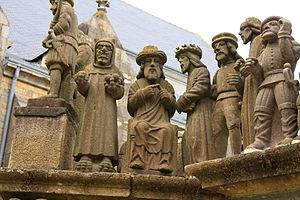
détails du clavaire de ¨Plougastel
Plougastel-Daoulas est une ville du département du Finistère, dans la région Bretagne, en France. Ses habitants sont appelés les Plougastels et pour les femmes, on utilise le mot breton Plougastellenn.
Le calvaire de Plougastel est un calvaire situé dans la commune de Plougastel-Daoulas, dans le département du Finistère, en France. Il fut bâti entre 1602 et 1604 en tant qu'ex-voto pour la cessation de l'épidémie de peste de 1598 et a été classé monument historique en 1889.